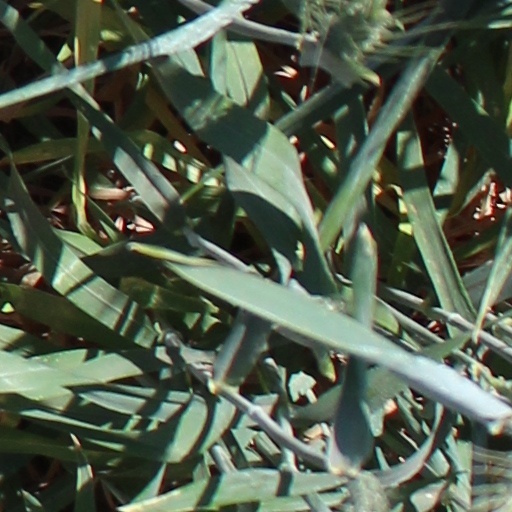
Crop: wheat